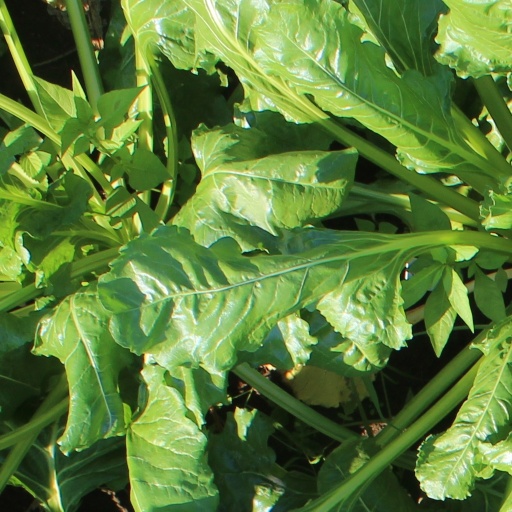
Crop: sugar beet